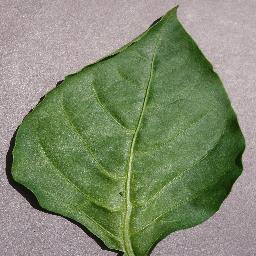
Label: Pepper,_bell___healthy